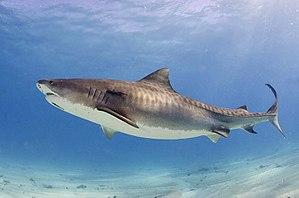
Les Carcharhinidés forment une famille de requins appartenant de l'ordre des Carcharhiniformes.
Les attaques de requin à La Réunion concernent les contacts physiques agressifs entre un ou des requins et un humain dans l’habitat naturel des requins aux alentours immédiats de l'île de La Réunion. Les premières attaques recensées ont eu lieu au début du XXᵉ siècle mais, depuis 2011, un pic des attaques constitue un enjeu social et environnemental important. Certains médias ont qualifié la situation de crise requin. Pour répondre à cet état de fait, les autorités ont mis en place un plan gouvernemental requin ayant pour objectif de prévenir et réduire le risque requin tenant compte des dimensions économiques, sociales et environnementales.
Le requin-tigre est une espèce de requins de la famille des Carcharhinidés et l'unique représentant du genre Galeocerdo.